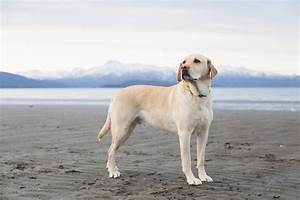
Label: cane